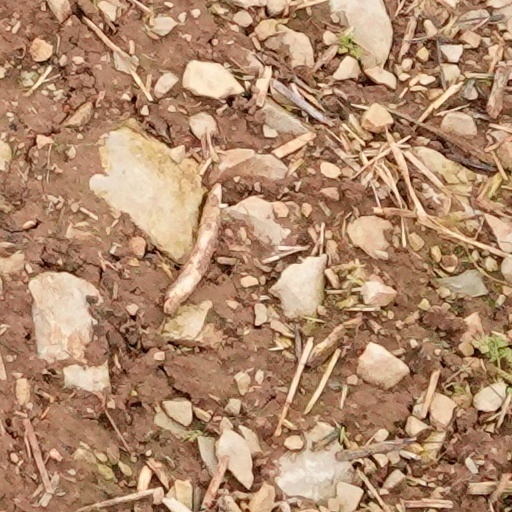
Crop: wheat